Answer in natural language. How many FloorLamps are visible in the scene? Choose between the following options: 3, 4, 2, 0 or 1
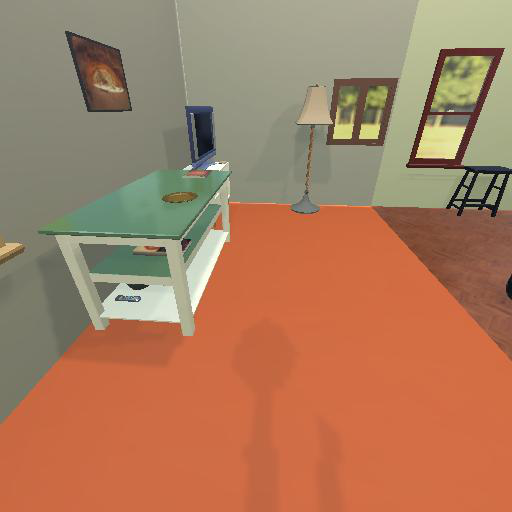
<answer>1</answer>